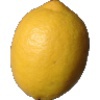
Label: lemon